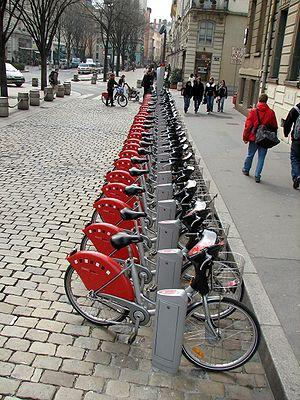
Une station Vélo'v à Lyon, près de la Cathédrale Saint-Jean et du métro Vieux-Lyon
Un aménagement cyclable est un dispositif de voirie destiné à organiser la circulation des cycles non motorisés. Ces aménagements peuvent prendre la forme de chaussées dédiées aux cyclistes, restreintes à certains usagers dont les cyclistes, de panneaux indicateurs spécifiques ou de facilités de circulation.